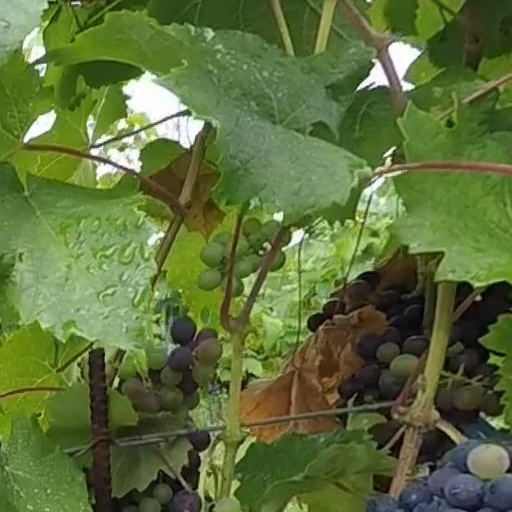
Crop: grape